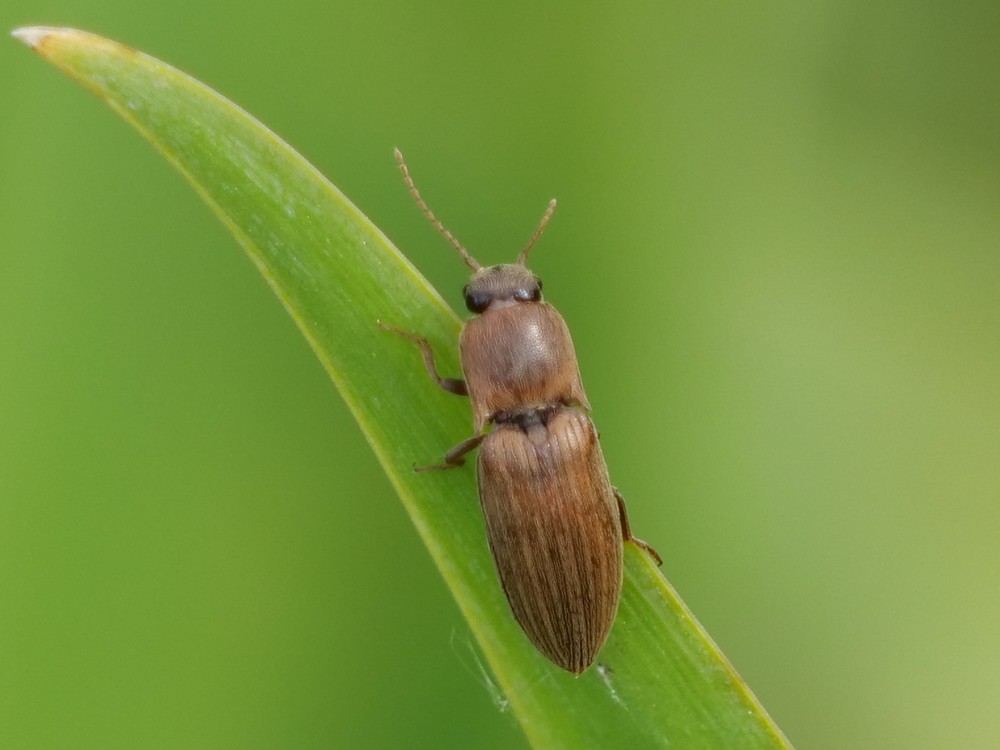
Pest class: clickbeetles_wireworms